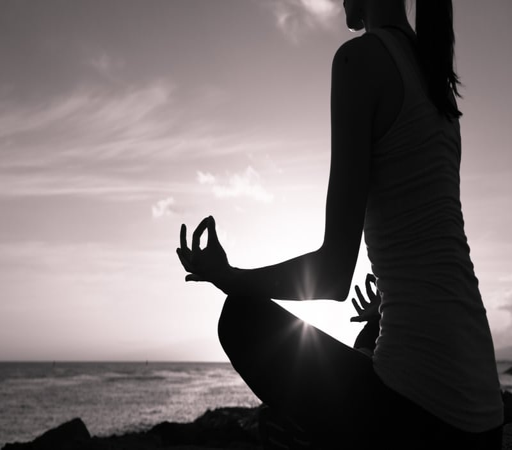
get ready to take yoga off the mat